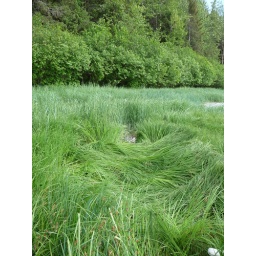
This is likely the day bed of the bear seen foraging in the kelp on Young Island.